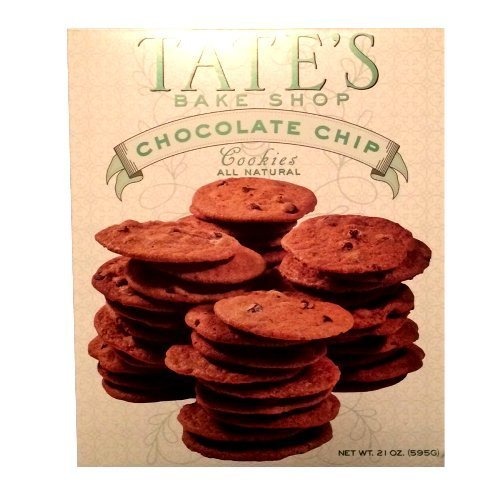
Item Name: Tate's Bake Shop Chocolate Chip Cookie Box, 21 Ounce (2 Pack)
Bullet Point 1: Chocolate Chip Cookies: Crispy cookies with chocolate chips for a sweet treat
Bullet Point 2: Made in the USA: Baked fresh in the United States
Bullet Point 3: Oven-Baked: Crispy texture from being baked in an oven
Bullet Point 4: 21 Ounce Box: Contains 42 cookies for sharing or gifting
Bullet Point 5: Perfect for Occasions: Great for birthdays, weddings, anniversaries and more
Value: 42.0
Unit: Ounce

Price: 10.57